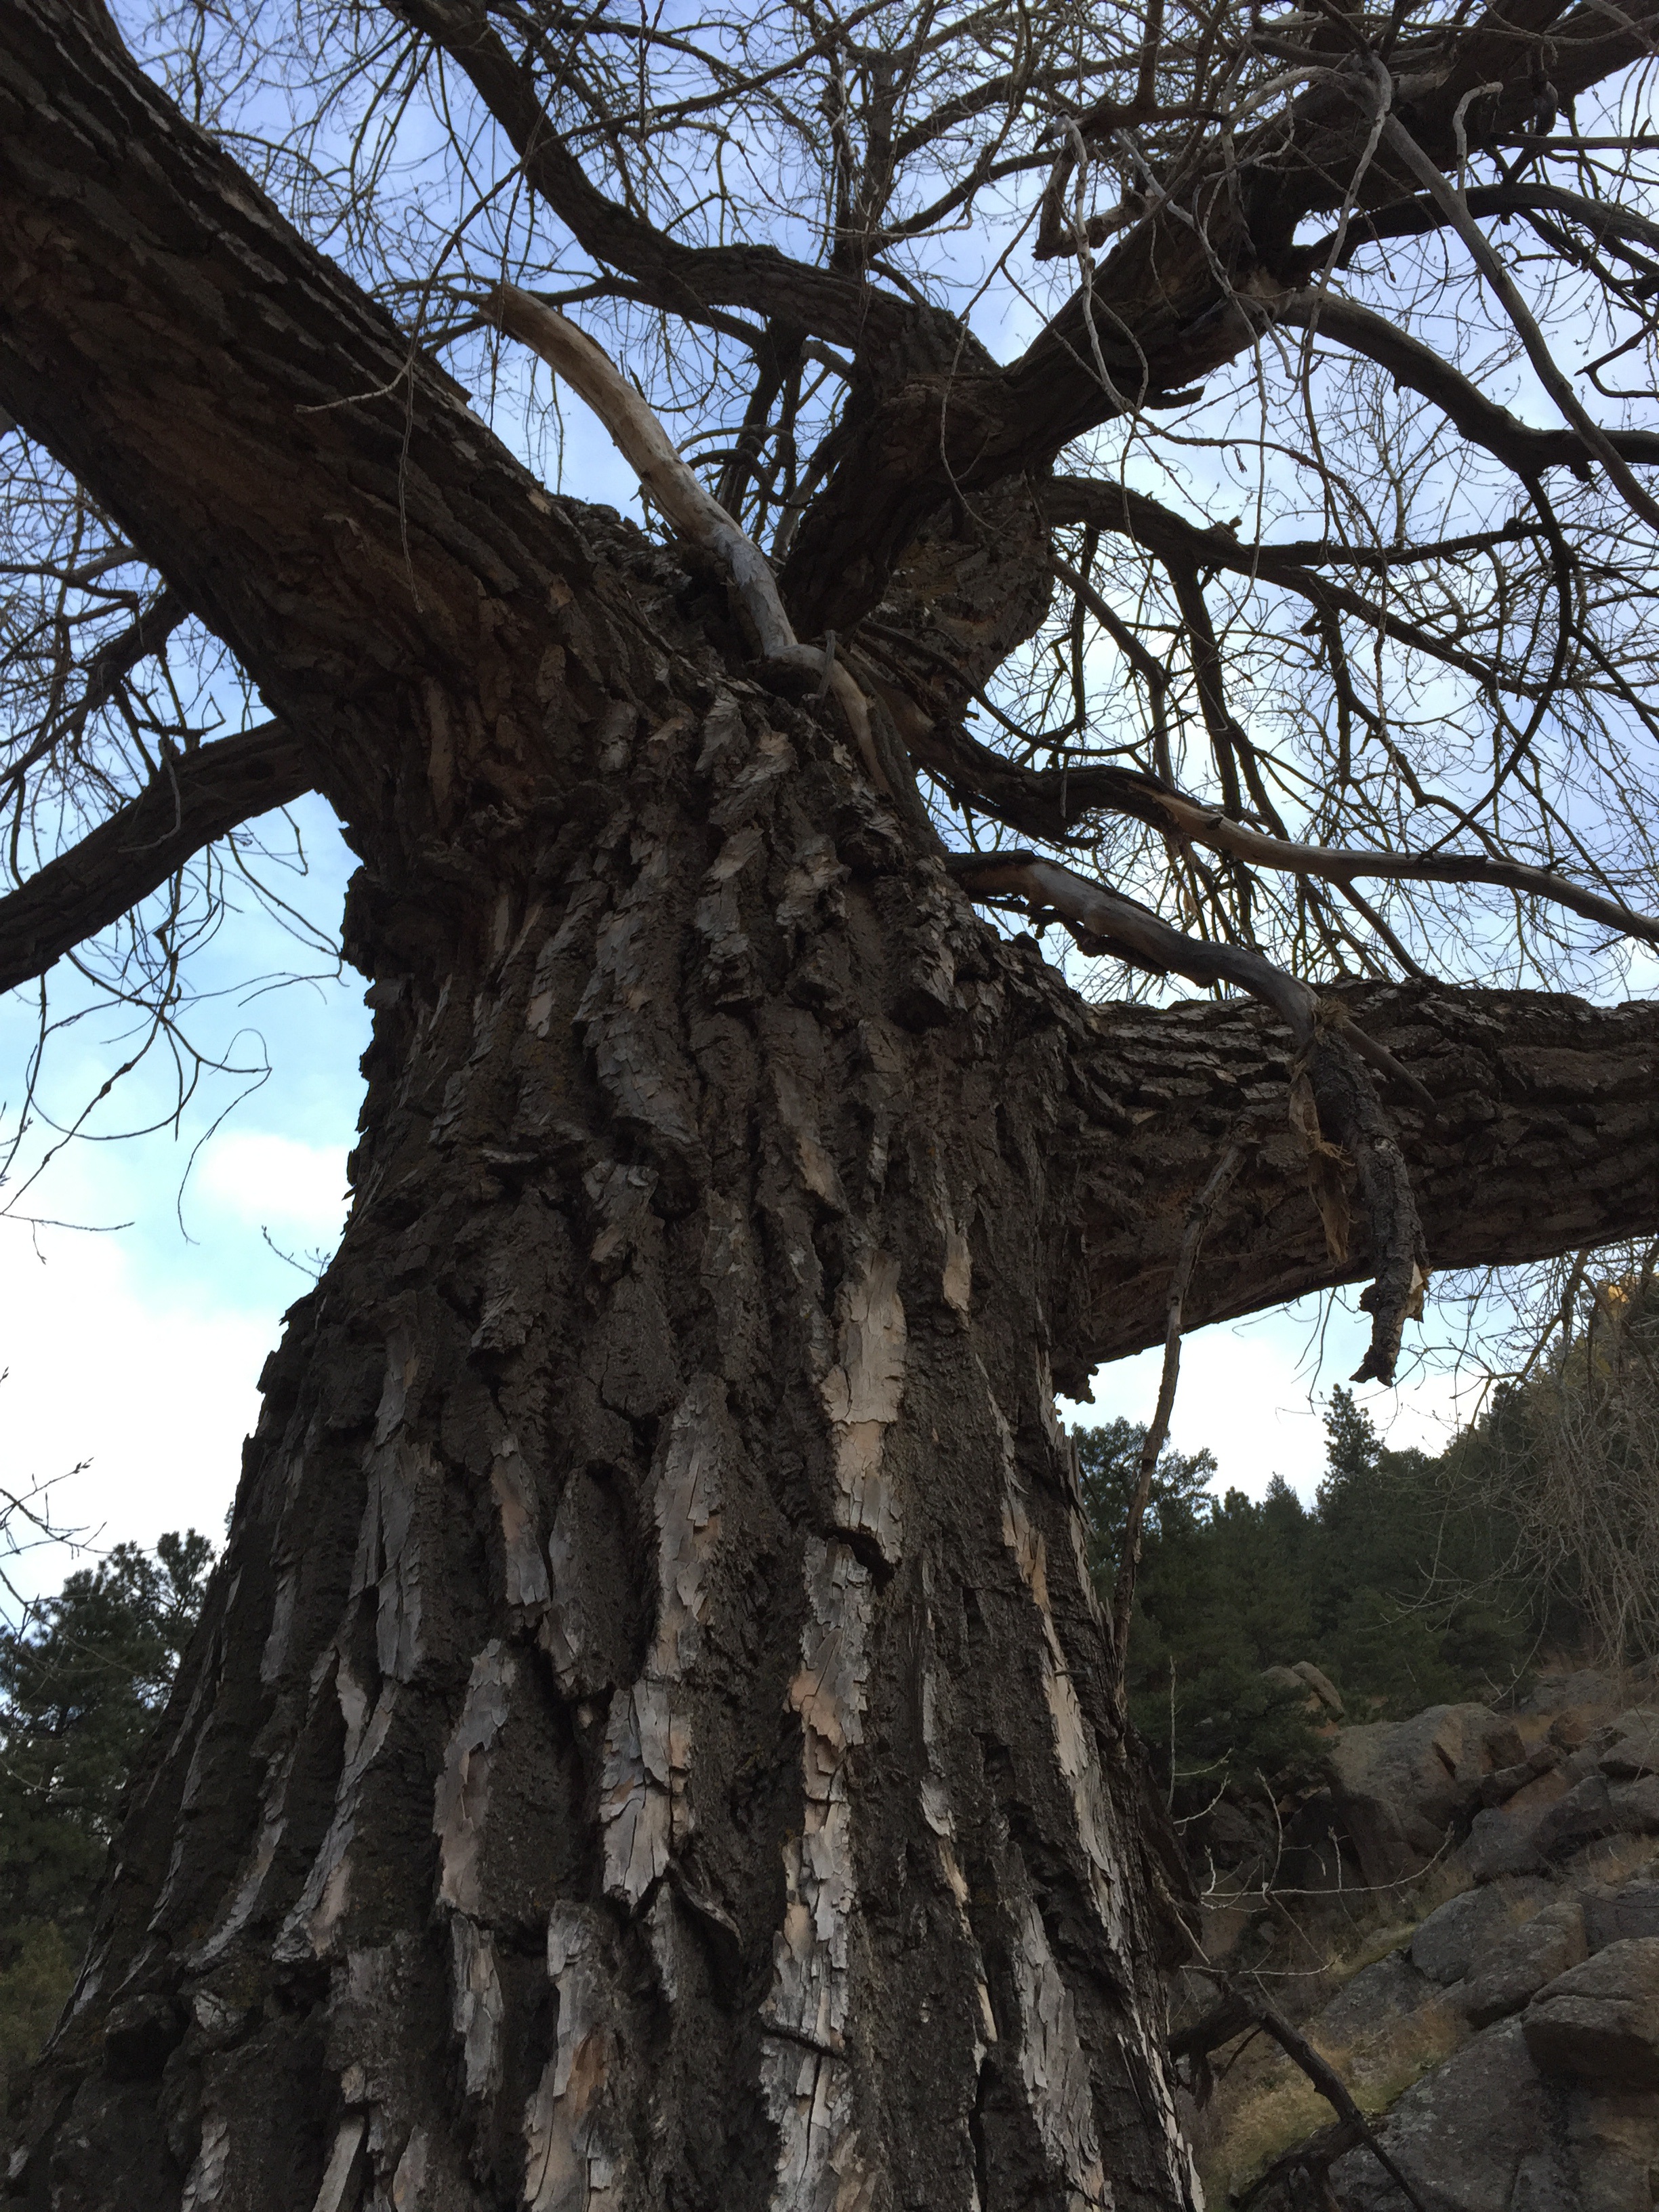
landscape, tree, nature, forest, outdoor, branch, light, plant, wood, flower, trunk, environment, natural, conifer, trees, branches, woody plant, land plant